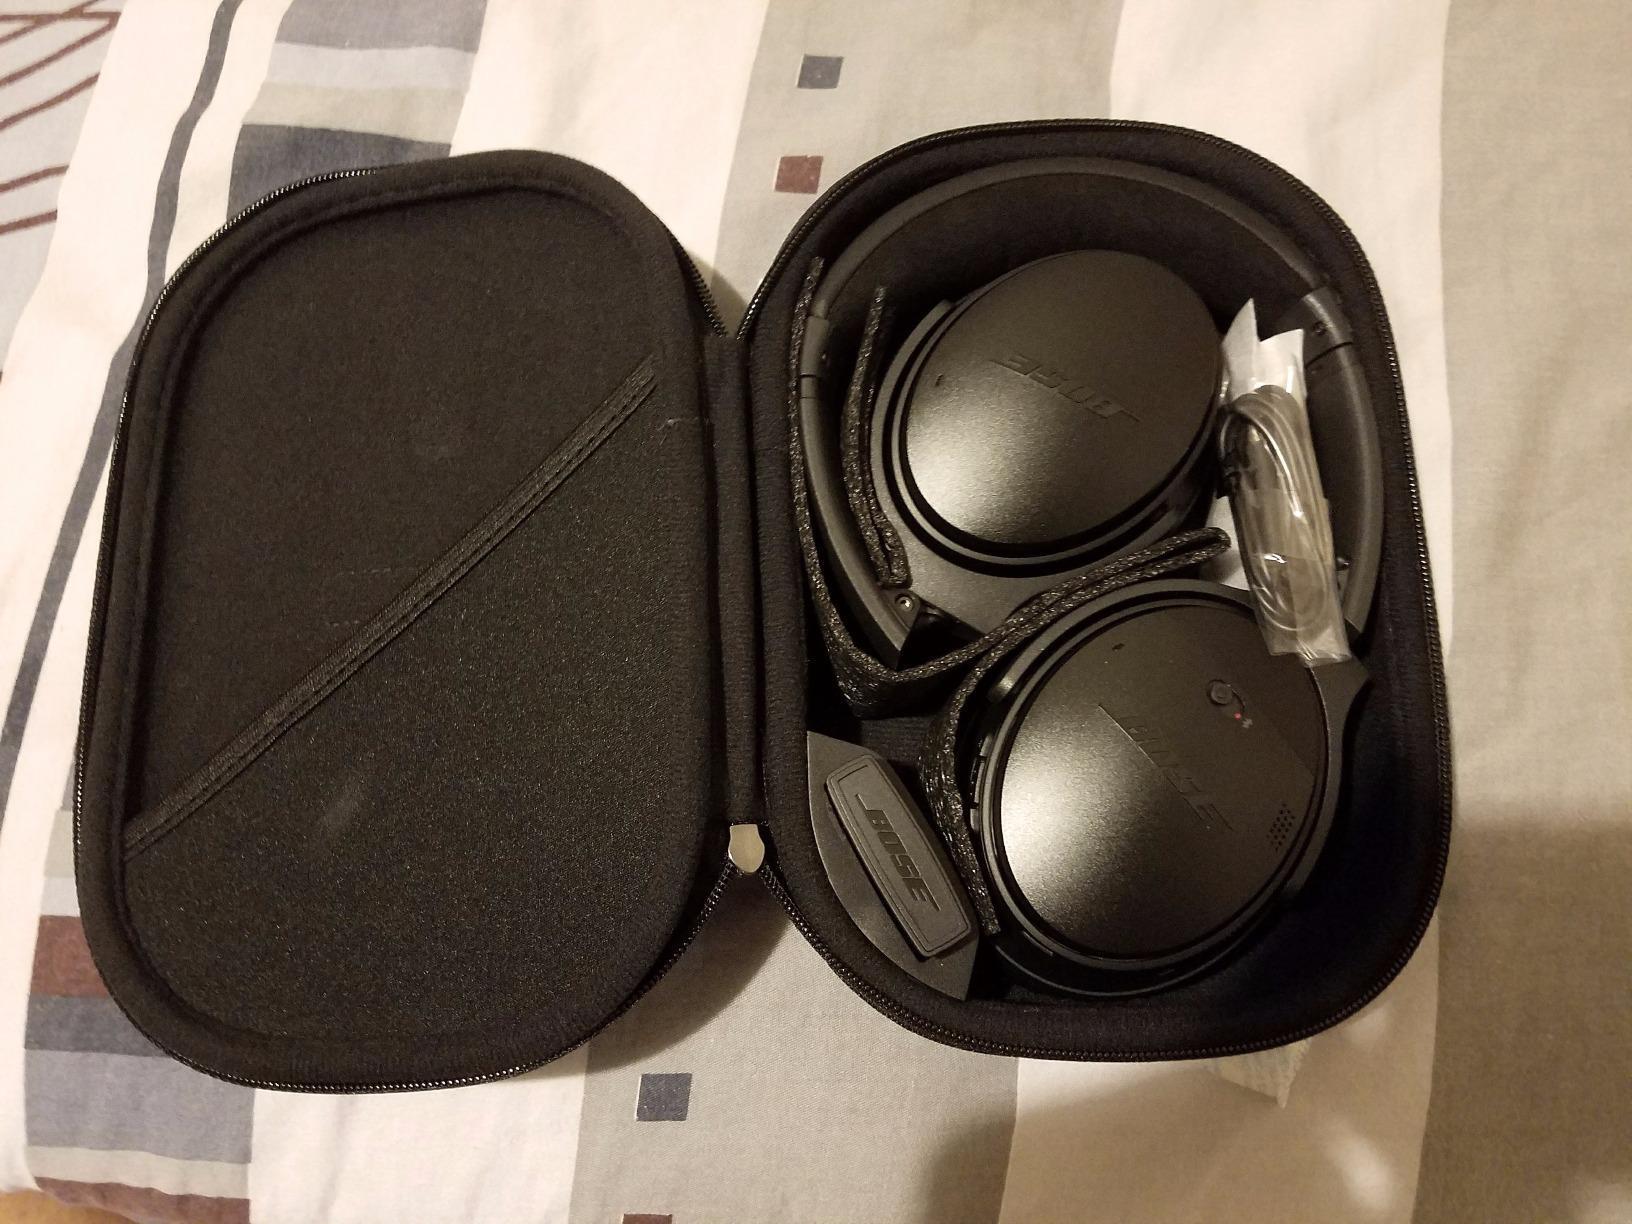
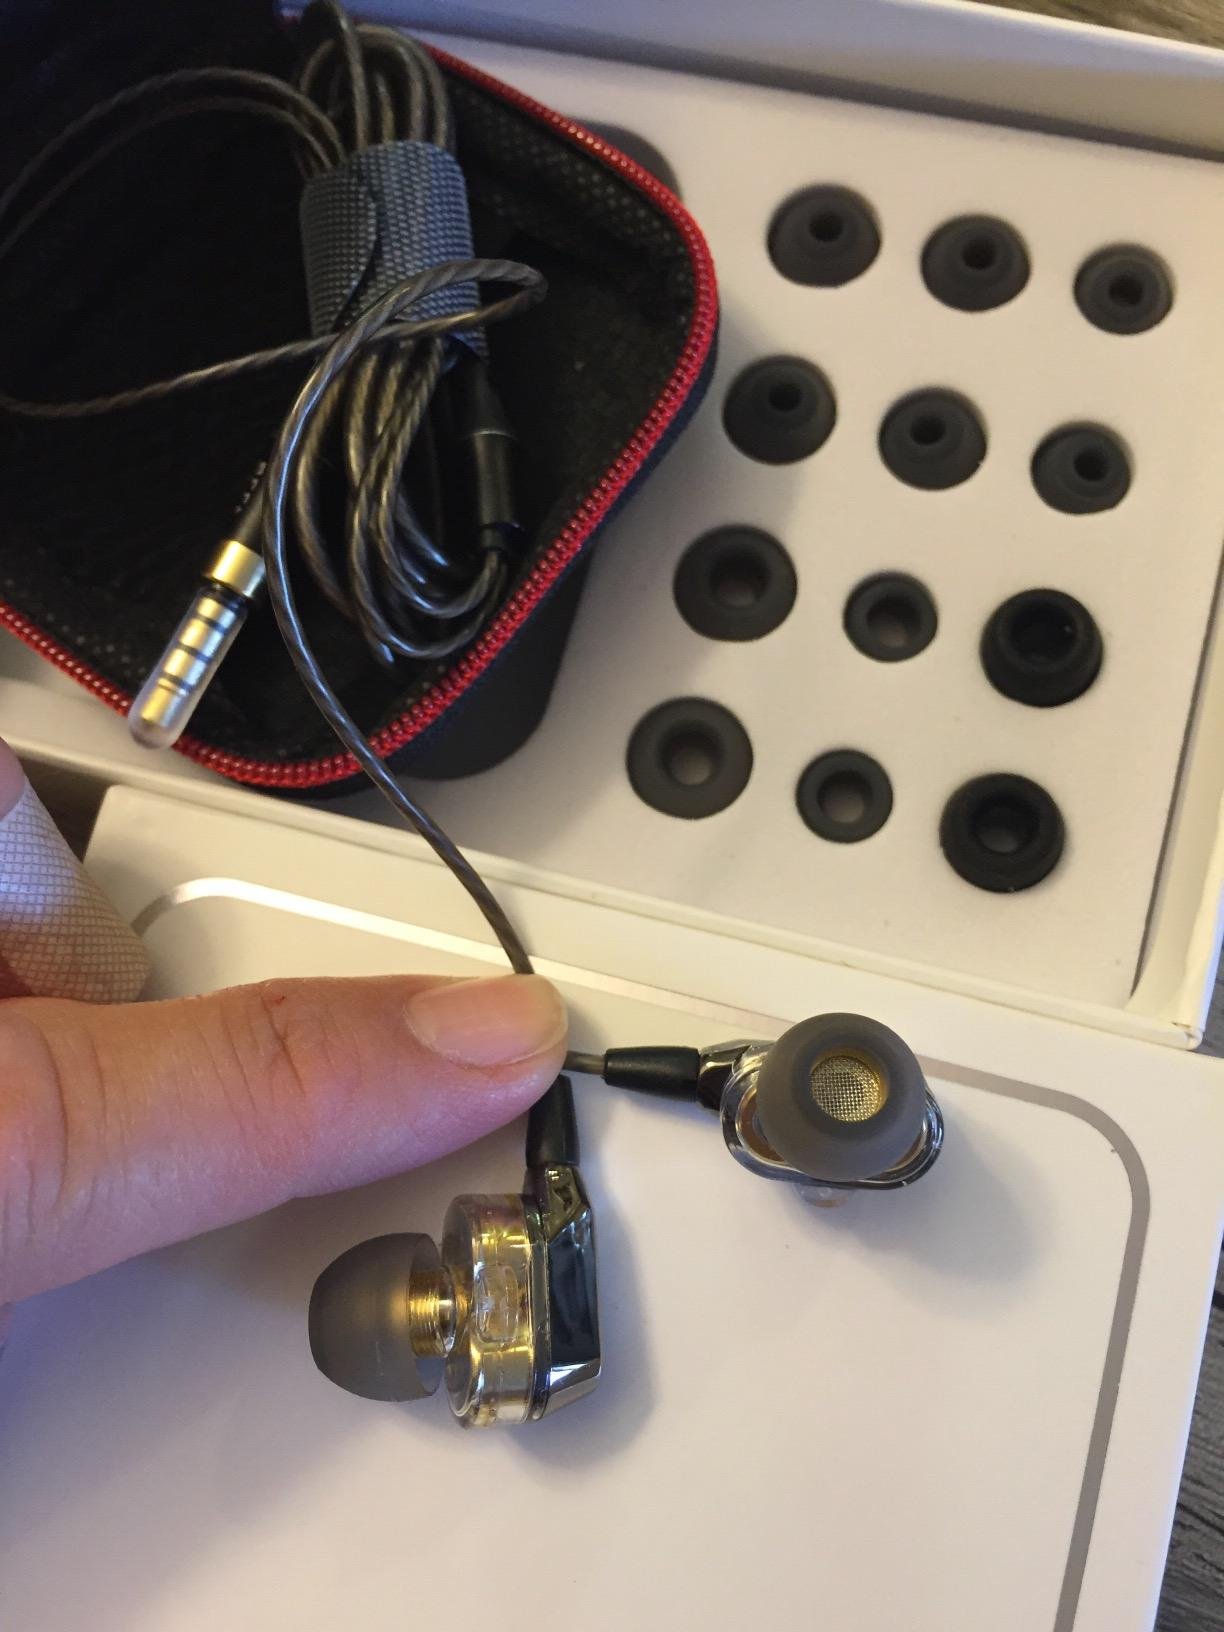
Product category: headphones
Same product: no